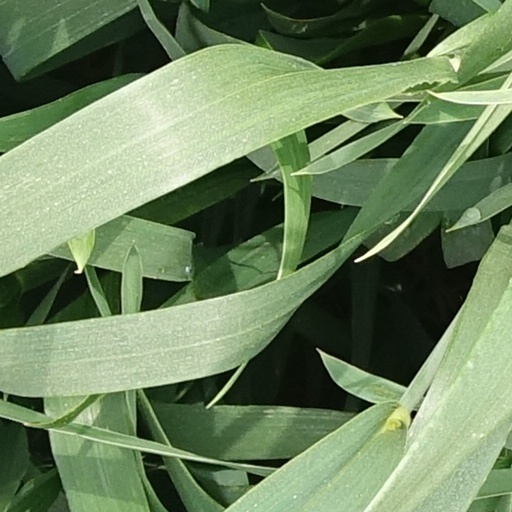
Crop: wheat